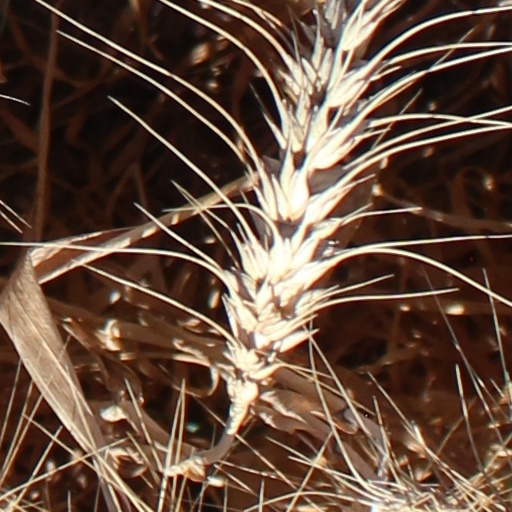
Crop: wheat